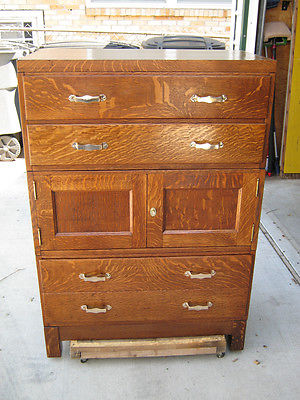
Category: cabinet